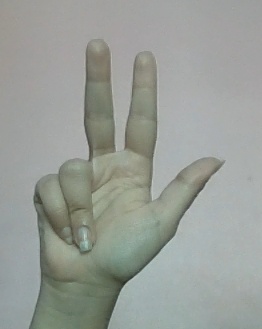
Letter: al